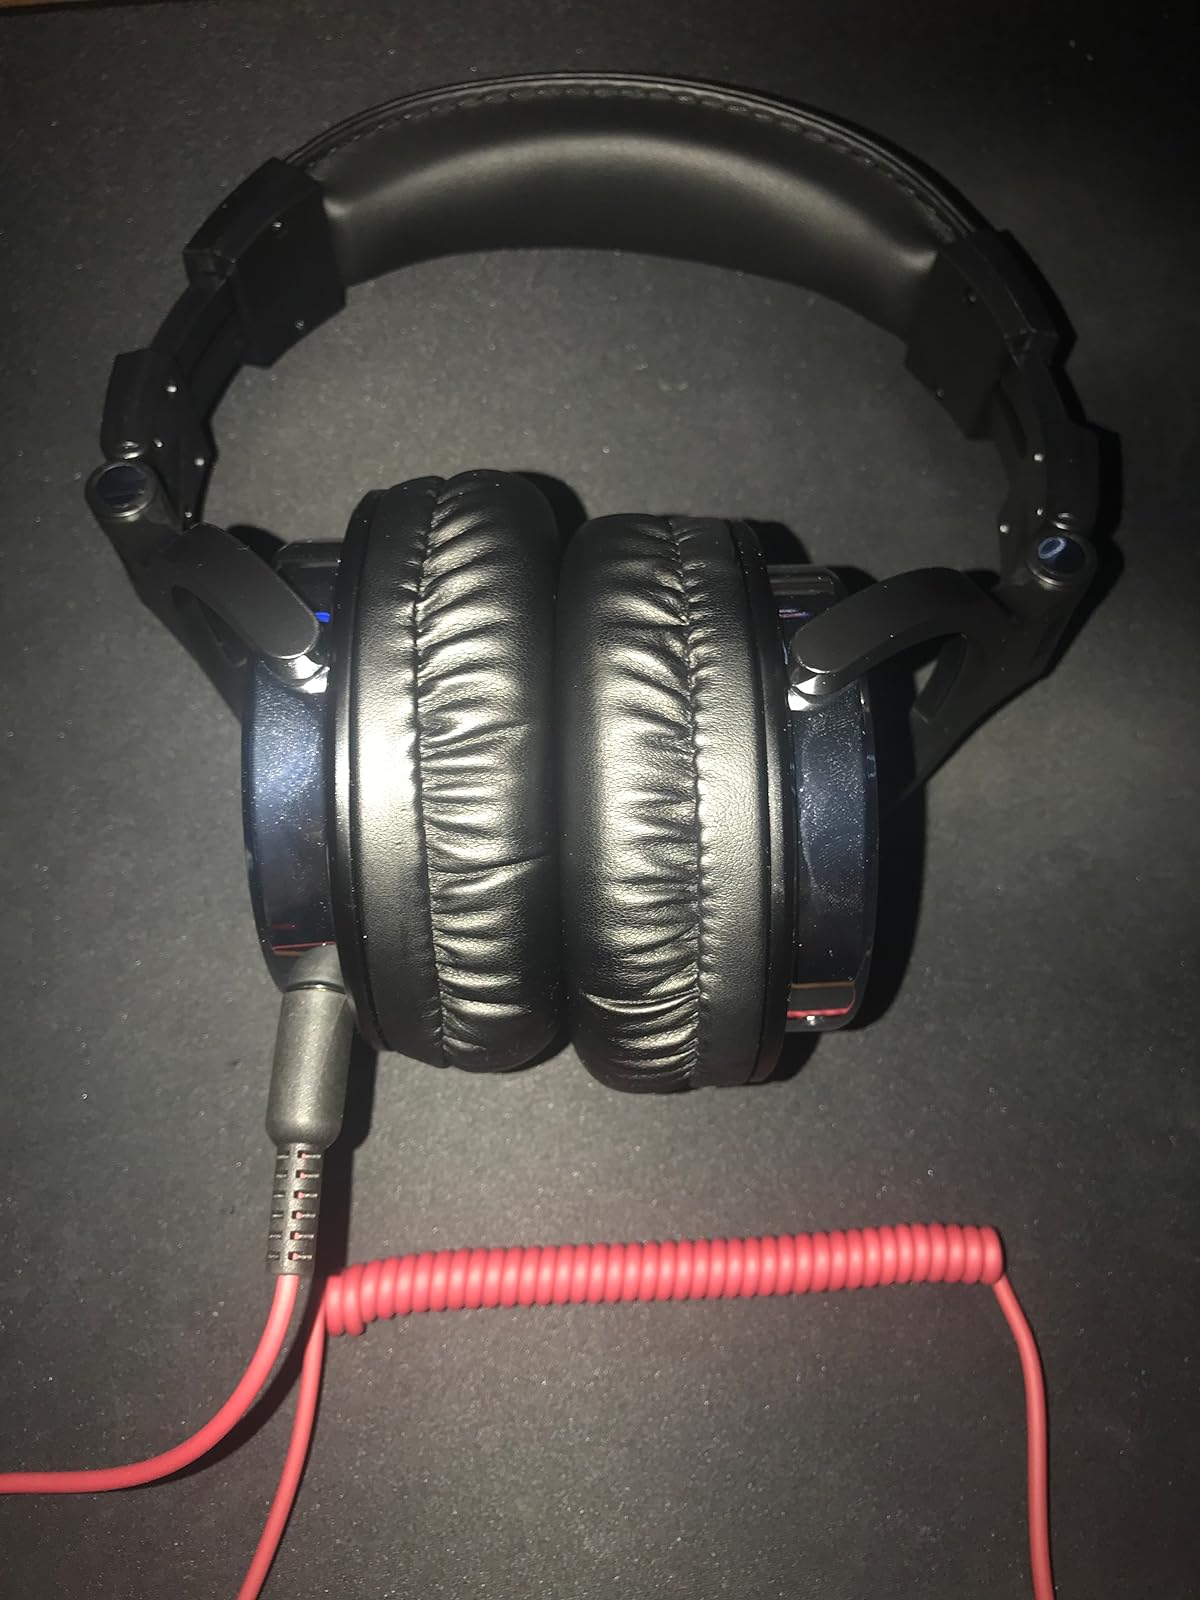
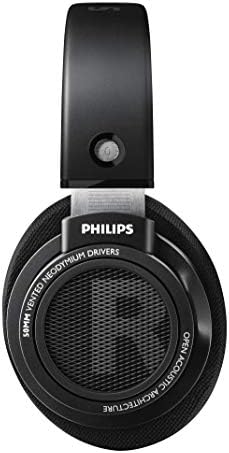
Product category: headphones
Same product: no